Sebastian Buff

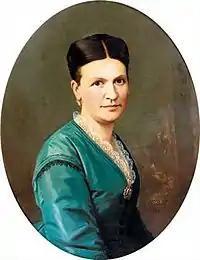
"Portrait of an elegant lady", 1869.

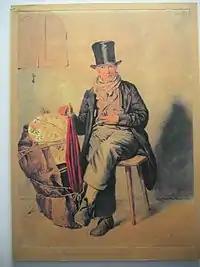
"A watch bearer's pause", 1867.

Buff was born in 1829. He studied painting with the portraitist Leonhard Tanner in St Gallen, before continuing his education at Munich and Paris. Besides portraits he painted genre works which were much sought after. He died at Herisau in 1880.